Musée de la Chasse et de la Nature

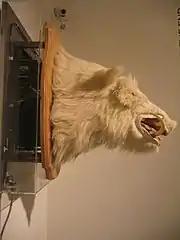
Le Souillot, the talking boar head displayed in the Trophy Room

The museum, housed in the limestone Hôtel de Guénégaud under a 99-year lease, is made up of multiple rooms paneled in wood and outfitted with bronze decorative fixtures designed by Brazilian sculptor Saint Clair Cemin, and made to look like vines, antlers and tree branches. The ceiling of one room has been covered in owl feathers in a work called "The Night of Diana" by contemporary Belgian artist Jan Fabre. The museum's rooms have names such as Room of the Boar, Salon of the Dogs and Cabinet of the Wolf.